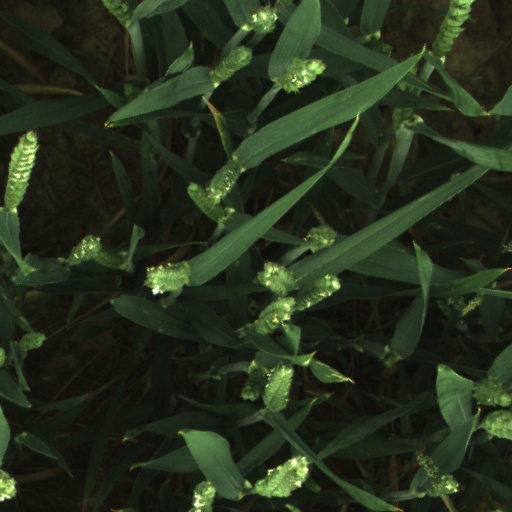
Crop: wheat